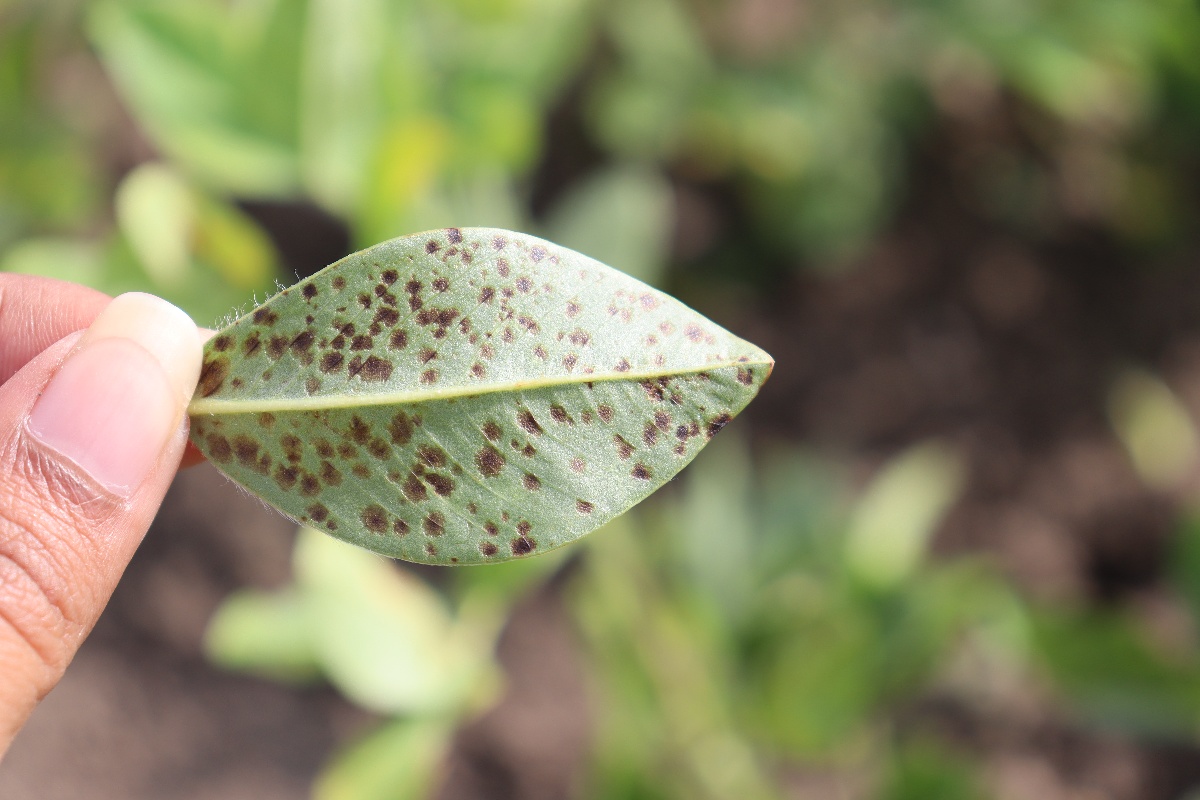
Label: rust